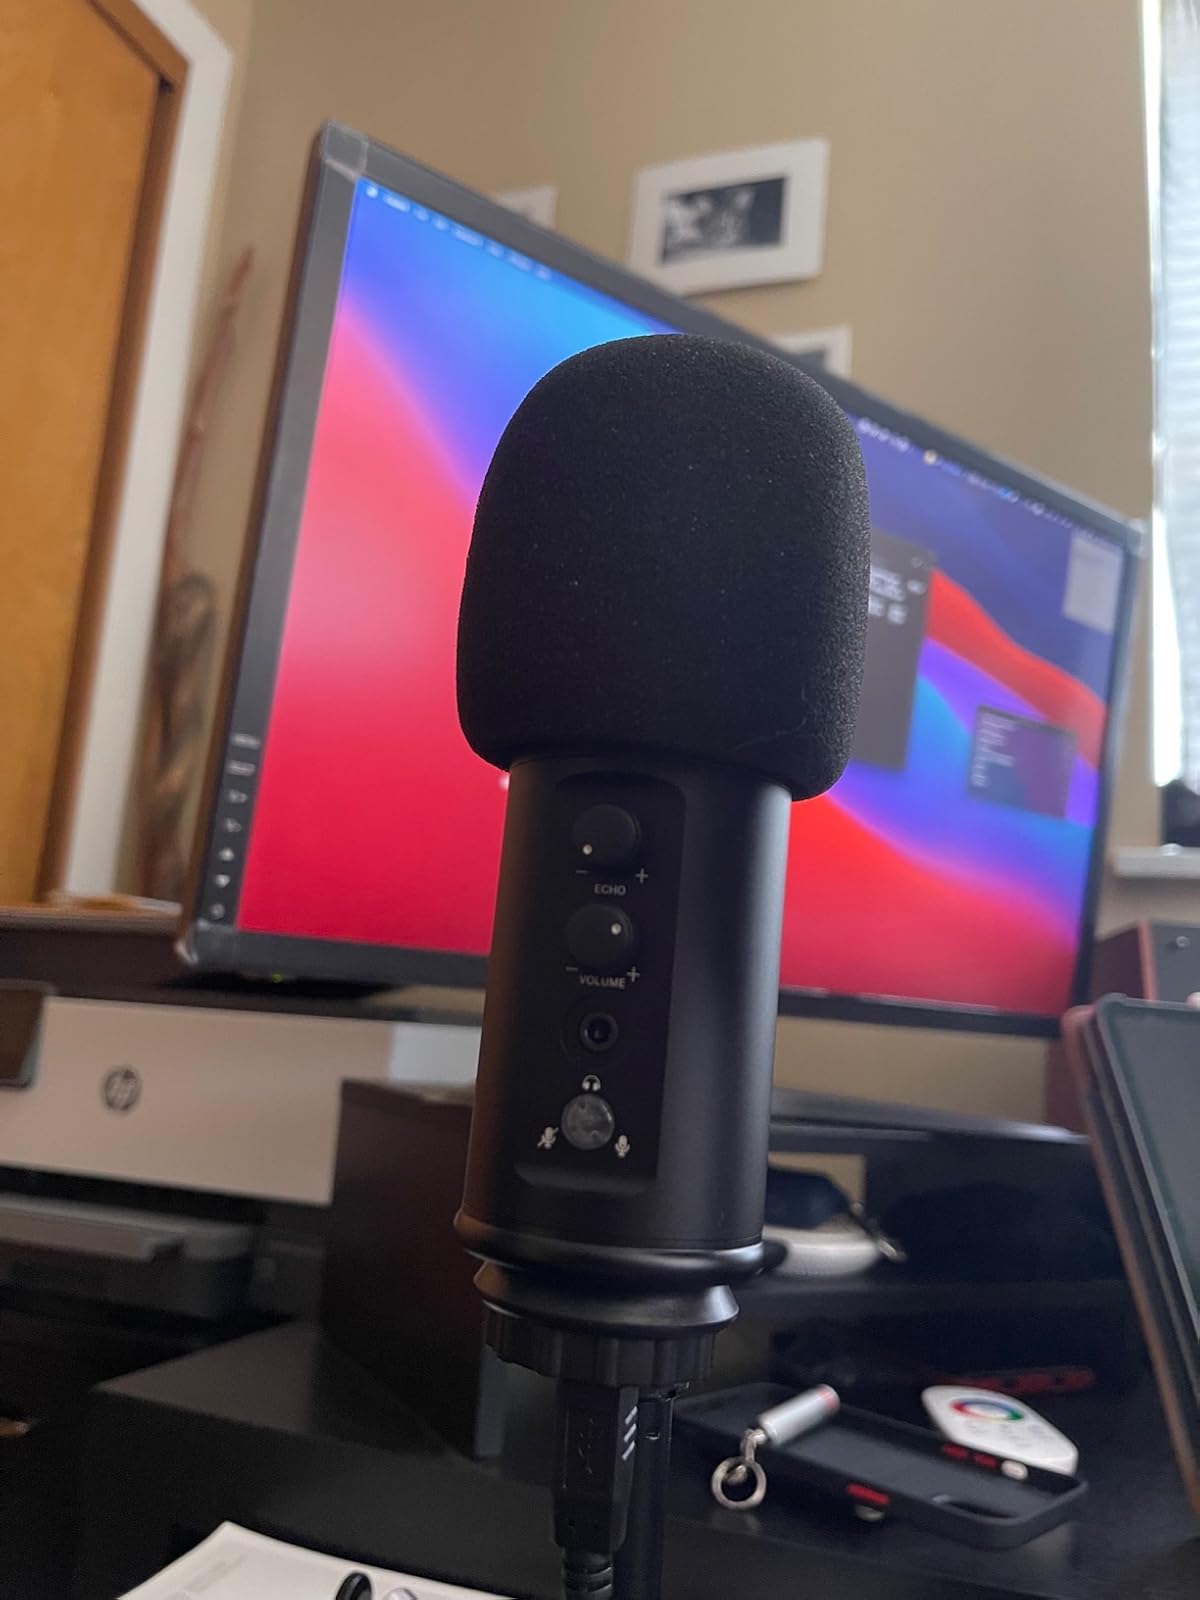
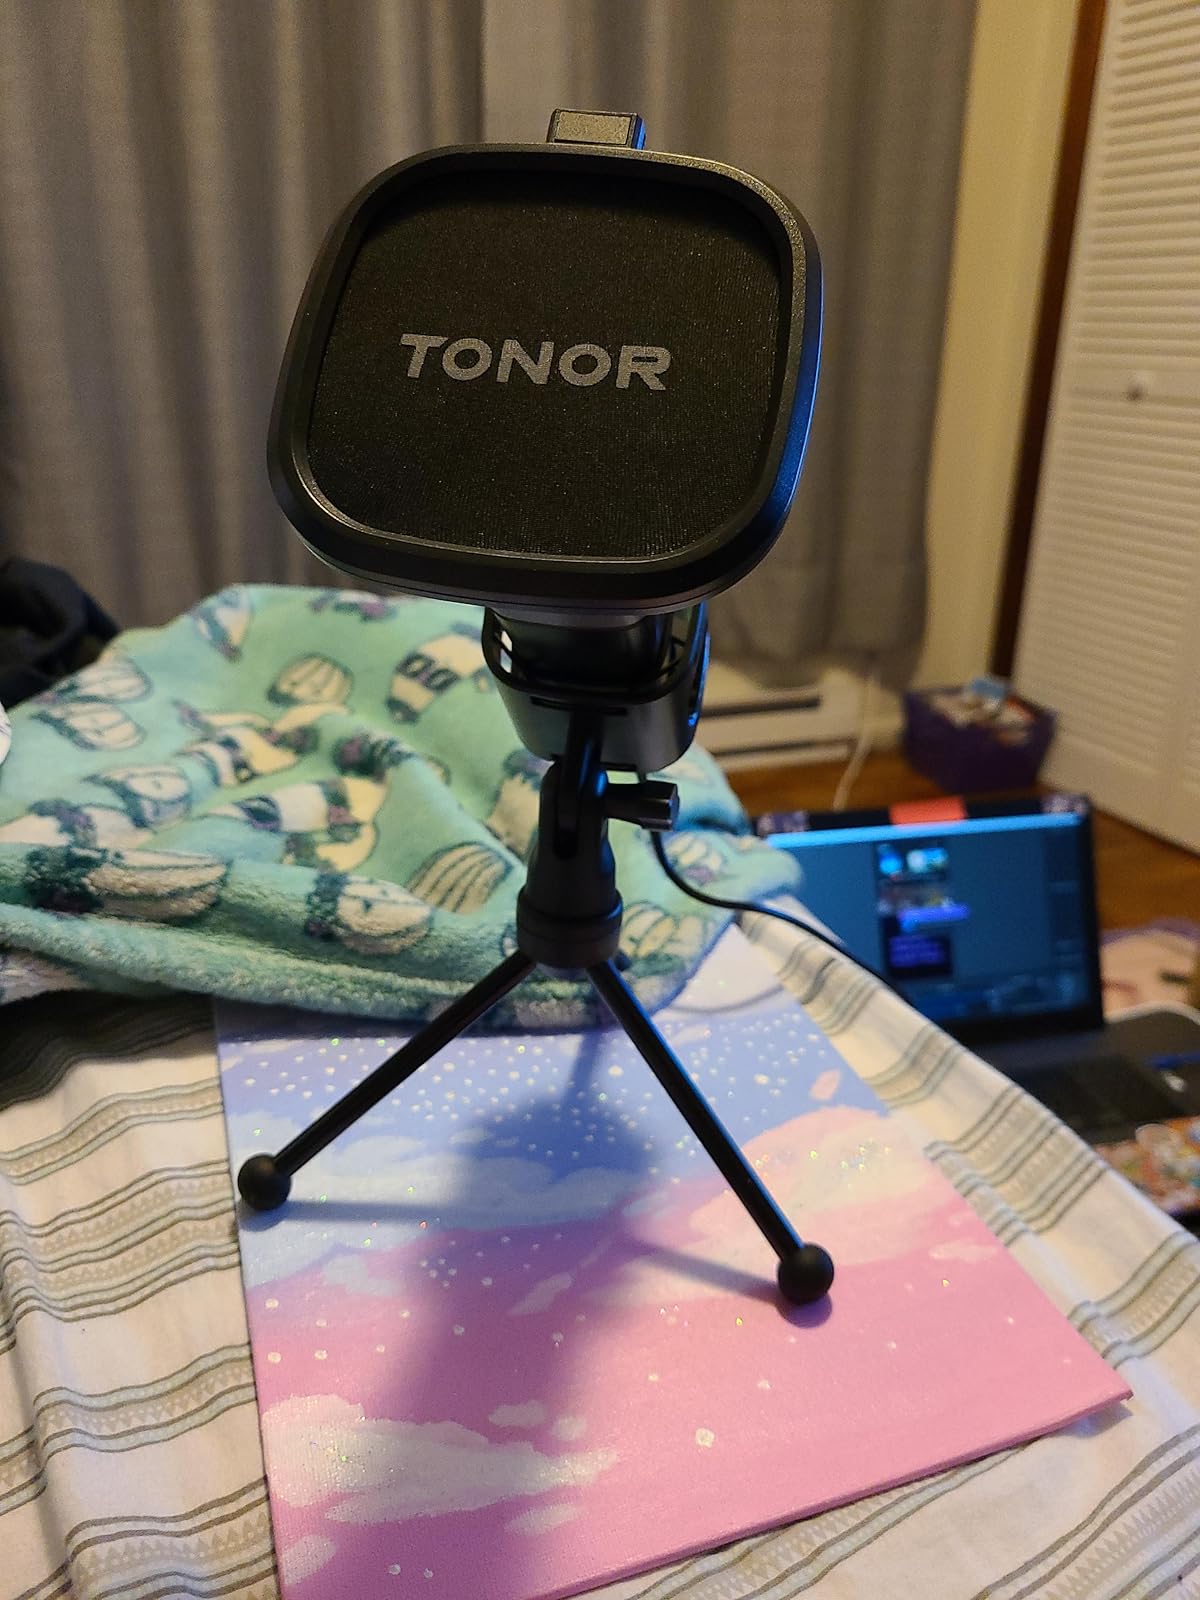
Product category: microphone
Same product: no